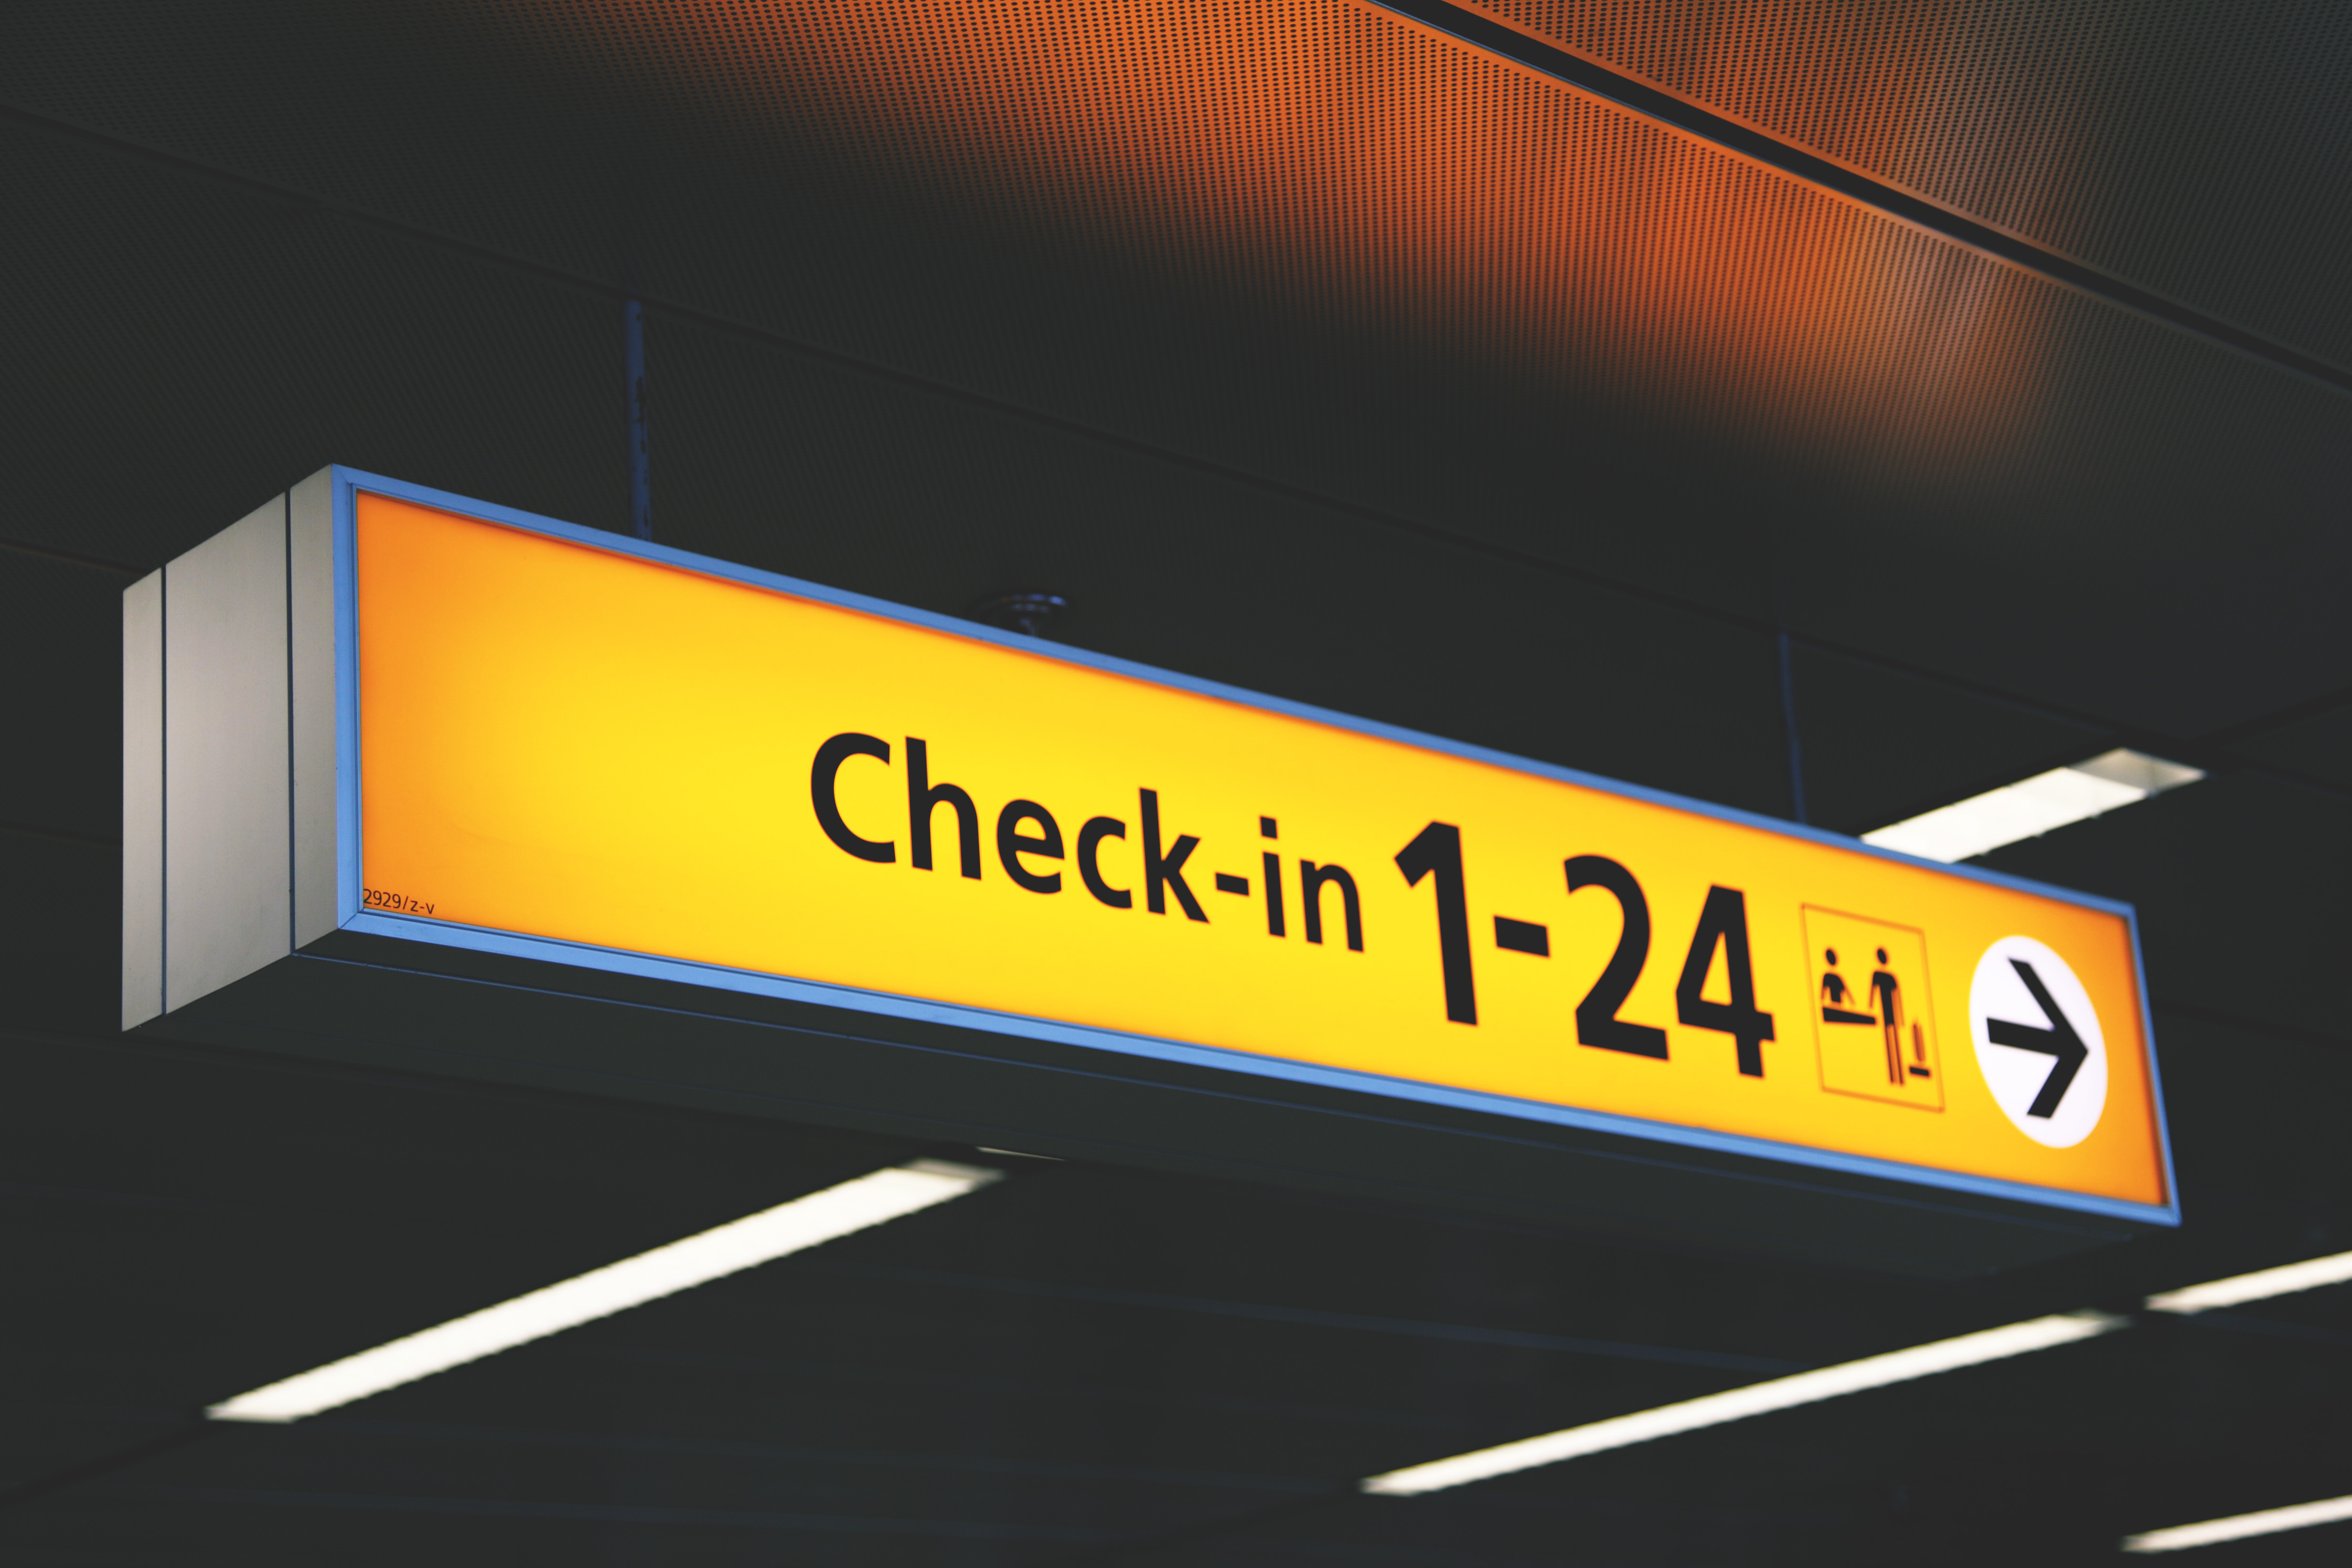
yellow, font, text, line, signage, sign, infrastructure, road, logo, street sign, brand